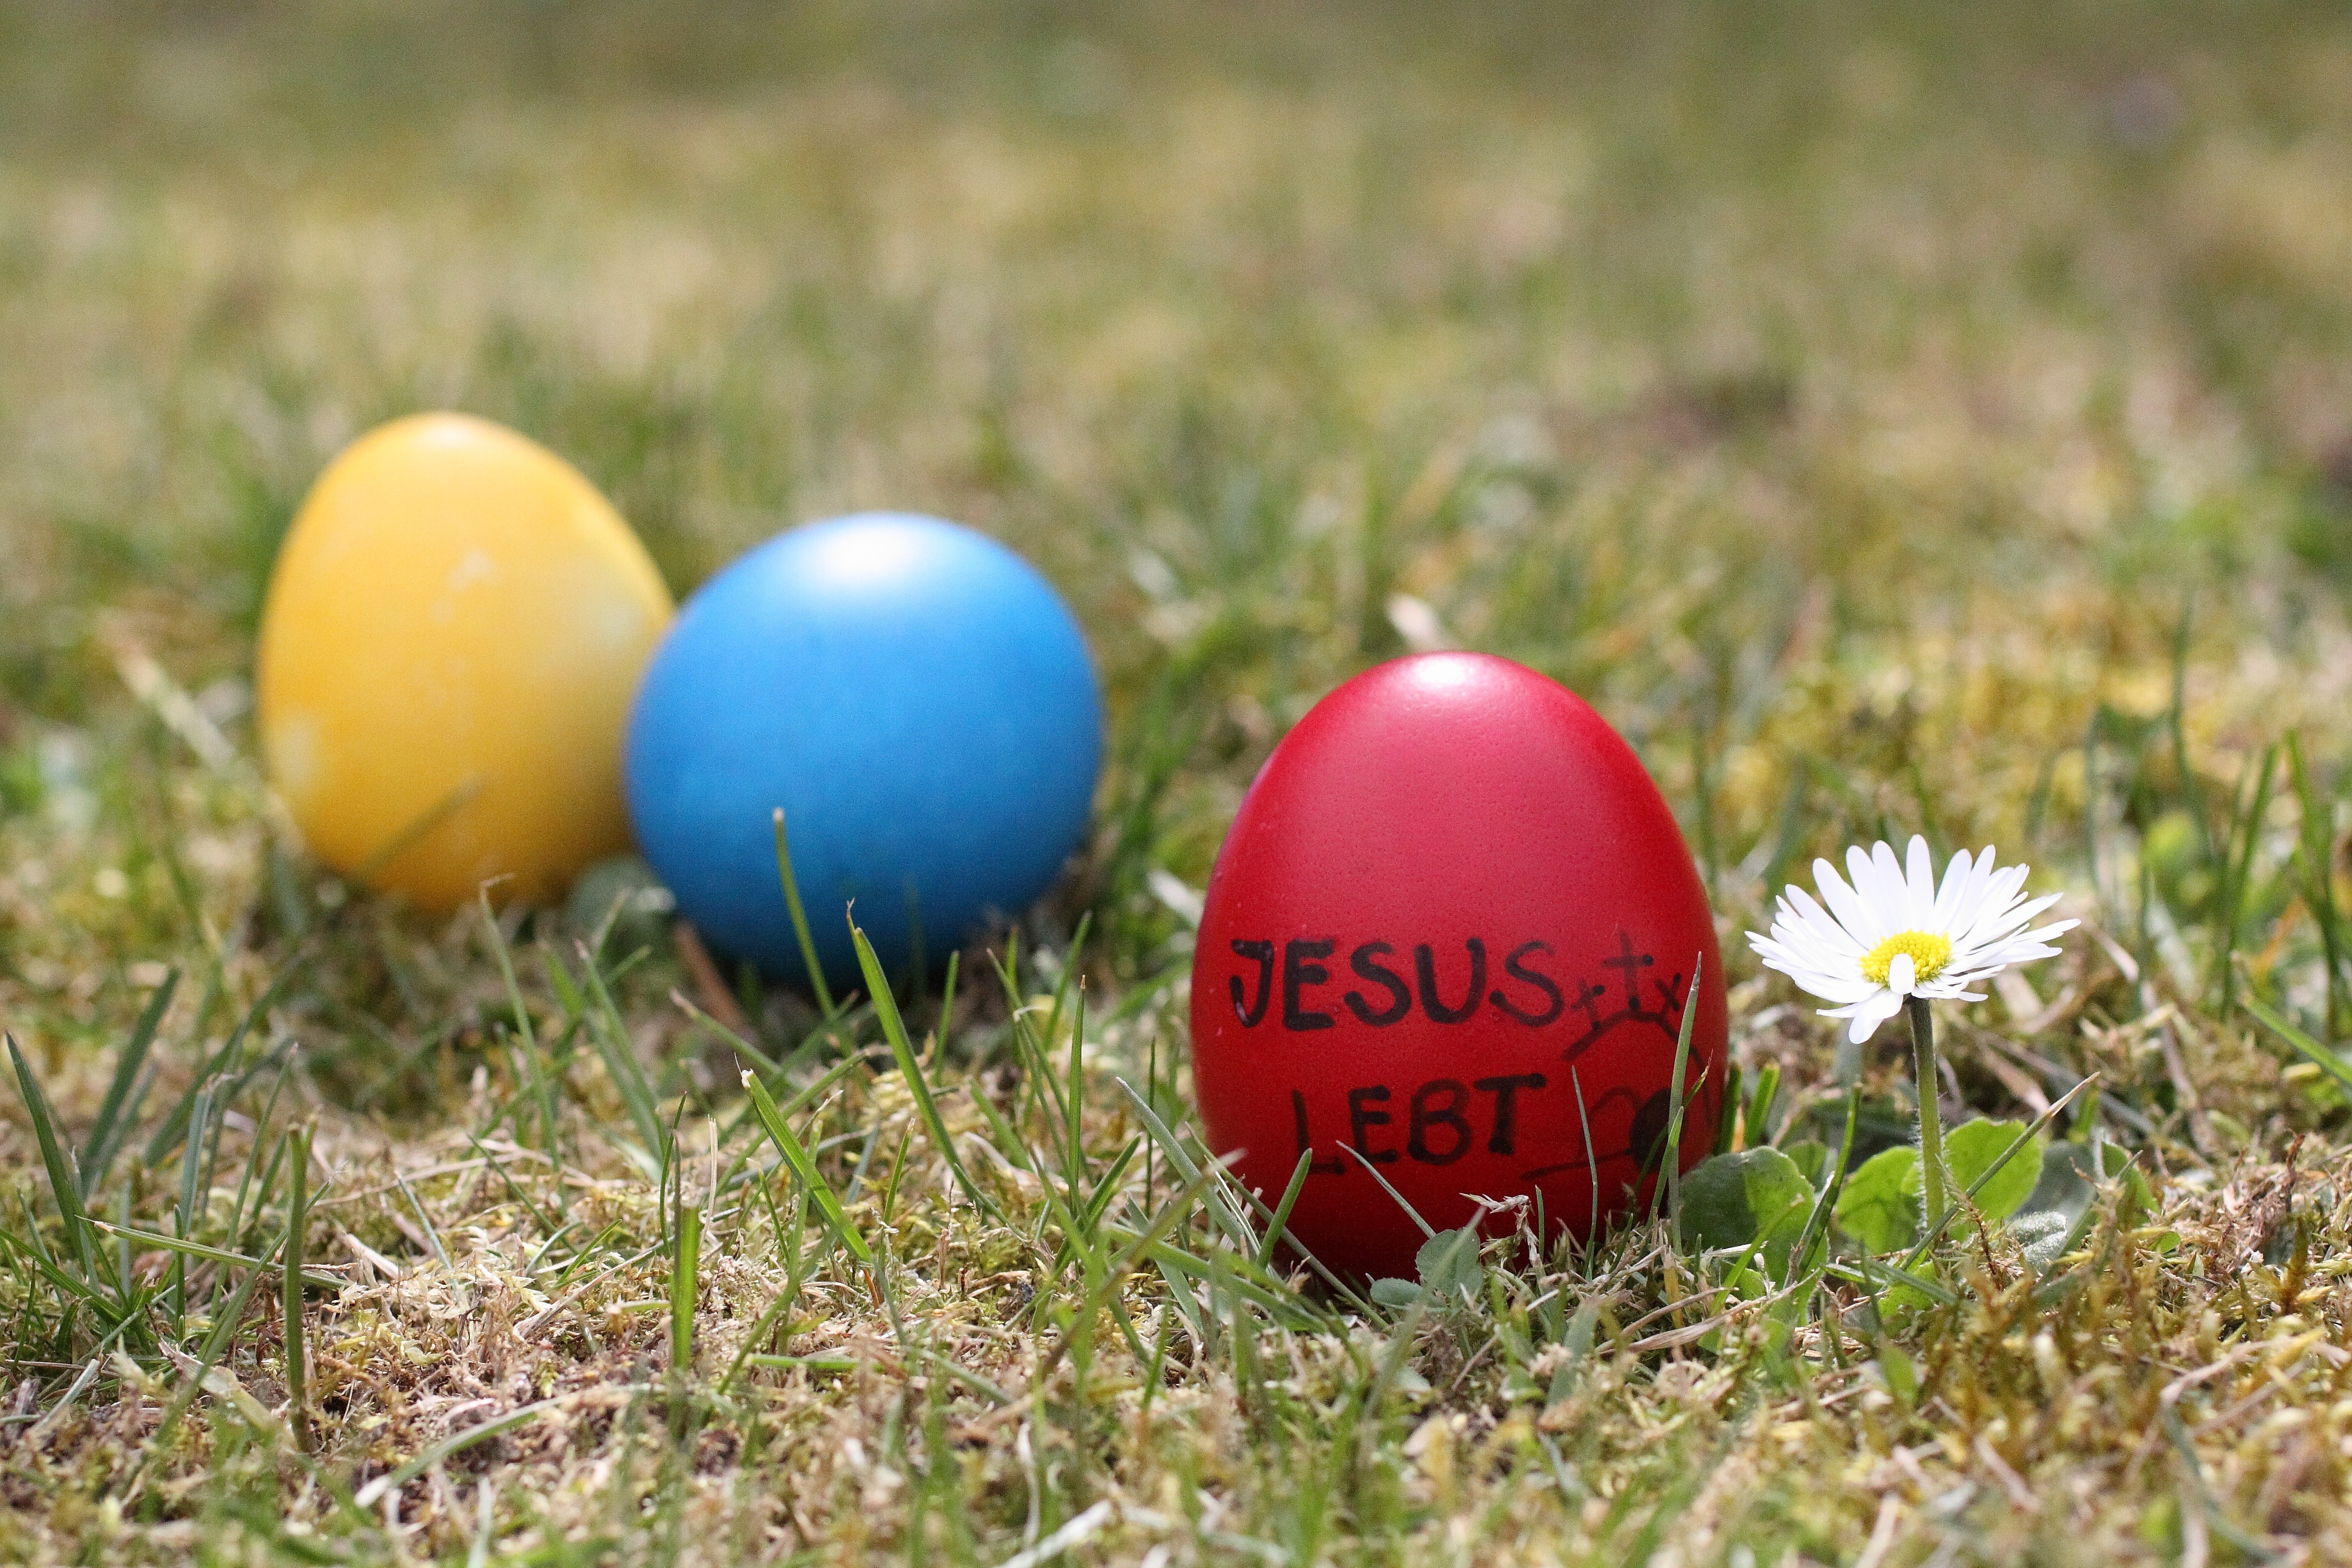
grass, lawn, meadow, flower, food, ball, jesus, easter, easter eggs, resurrection, easter egg, happy easter